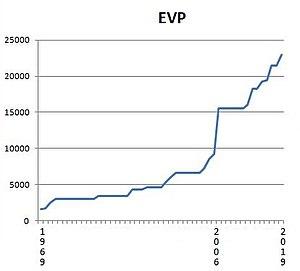
Courbe de progression de la capacité maximum des porte-conteneurs (2019)
Cet article recense les plus grands porte-conteneurs au monde.